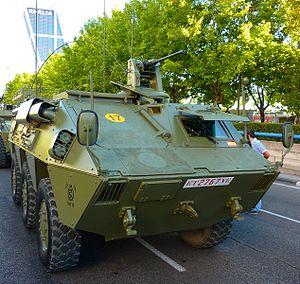
Le Pegaso 3560 BMR, est un véhicule de transport de troupes à 6 roues fabriqué en Espagne par Santa Bárbara Sistemas. La version actuelle se nomme BMR M1.